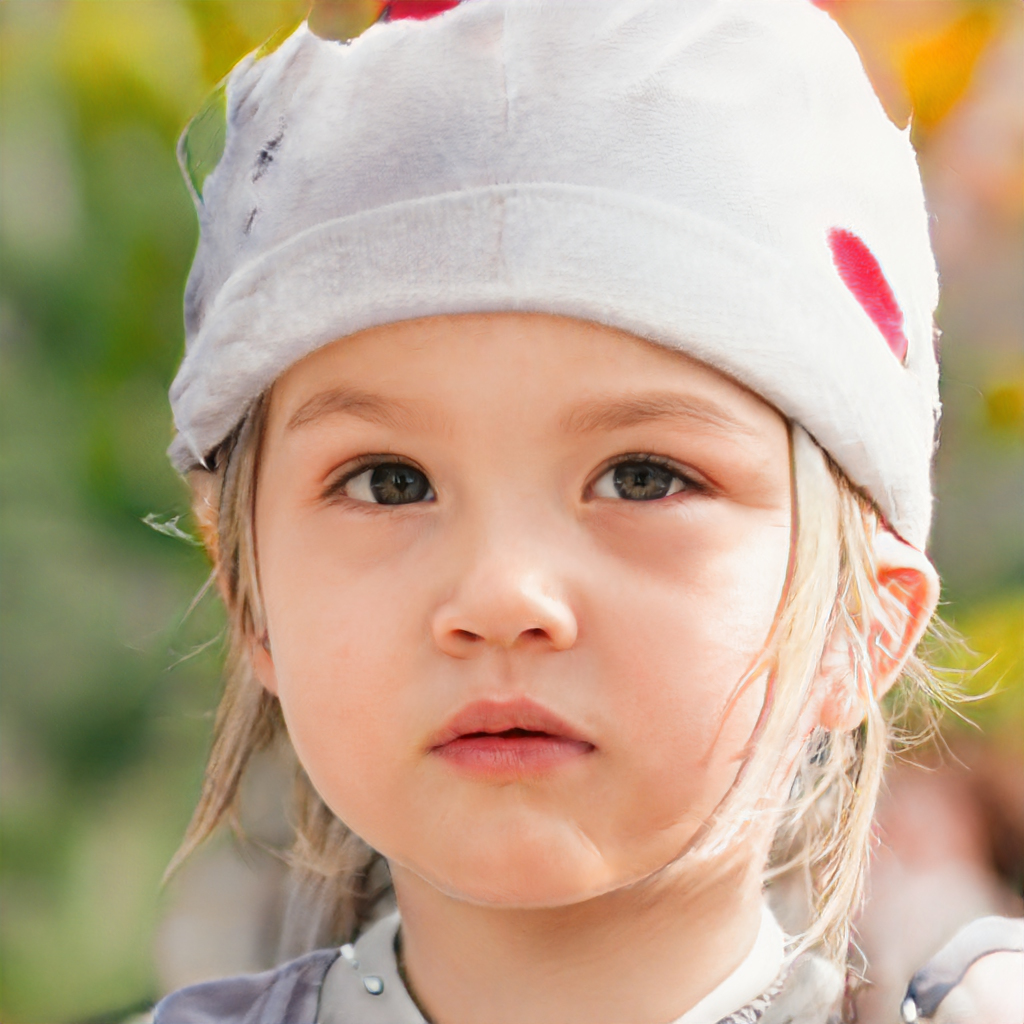
Gender: Female